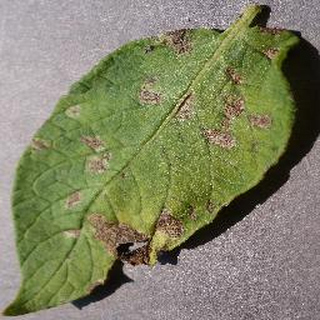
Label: potato_early_blight